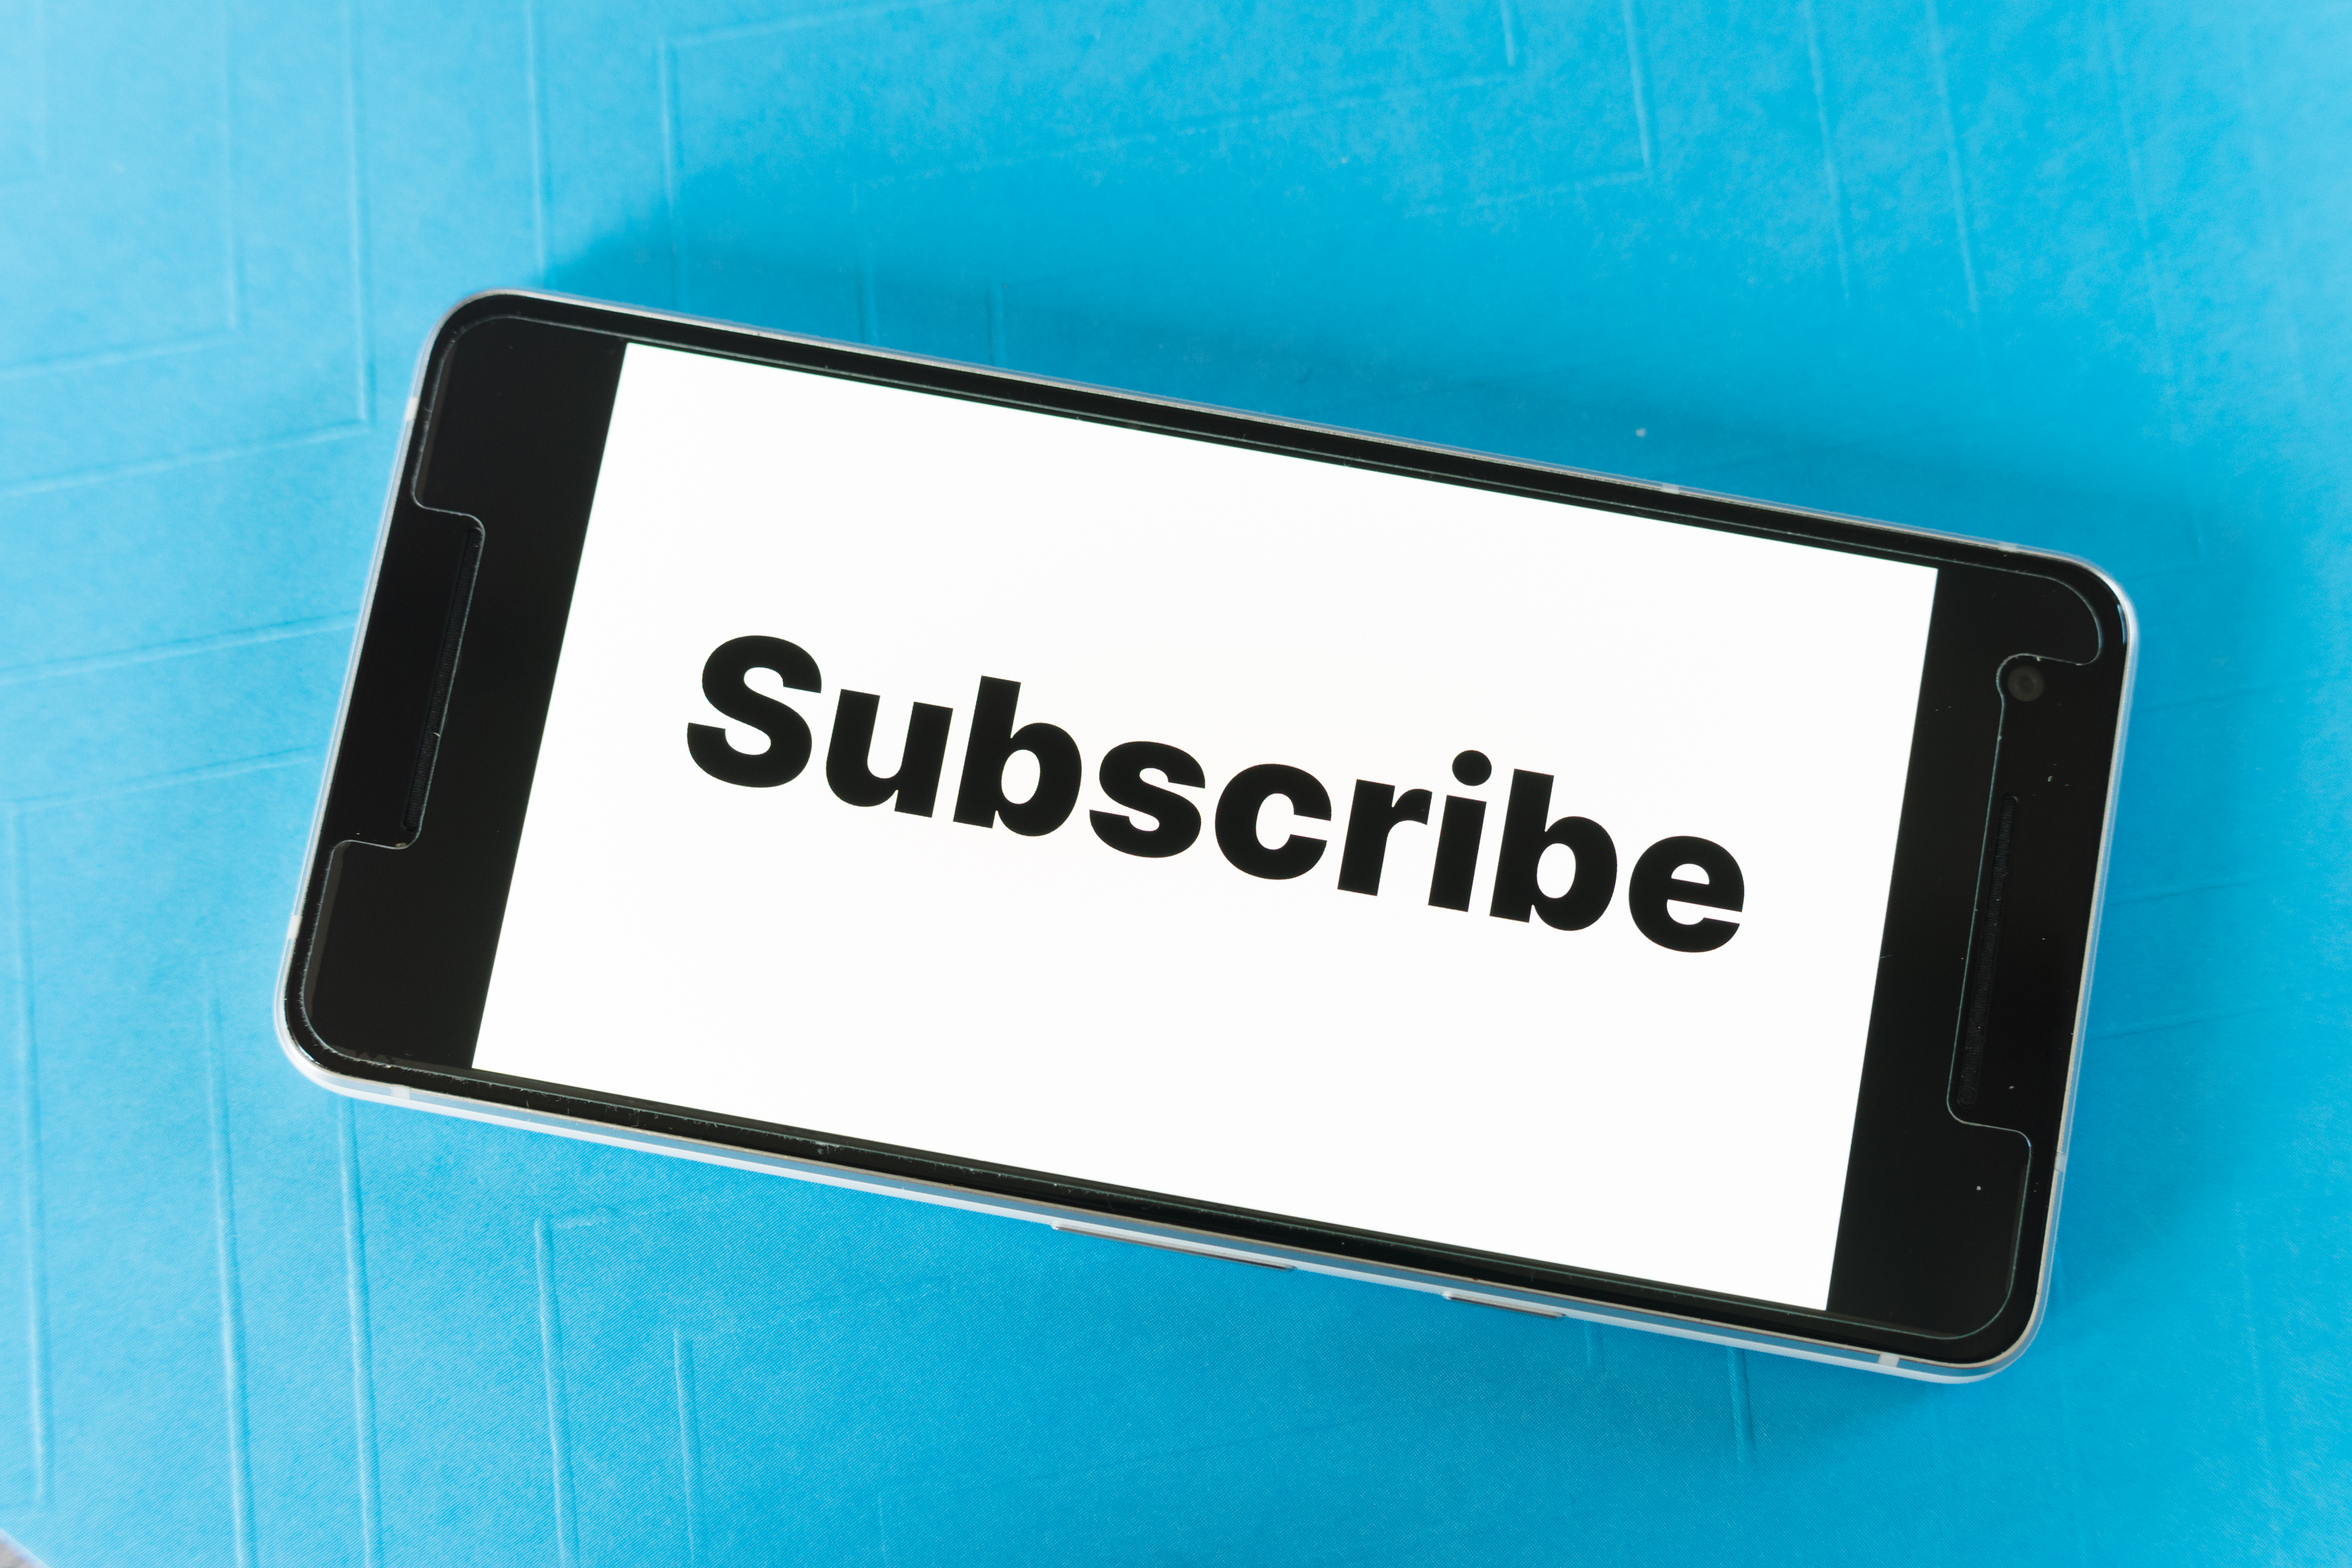
mockup, screen, smartphone, website, blog, word, subscribe, social, media, channel, subscription, money, selling, text, product, font, gadget, technology, electronic device, logo, brand, mobile phone, communication device, icon, graphics, portable communications device, rectangle, advertising, multimedia